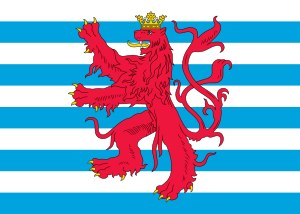
Luxembourgs flag
Luxembourgs koffardiflag. Størrelsesforhold 5:7
Luxembourgs flag består af tre horisontale striber i rød hvid og blå, og kan have sideforholdet 1:2 eller 3:5. Flaget blev først brugt mellem 1845 og 1848, og har været i brug som landets flag siden Luxembourg opnåede fuld uafhængighed i 1890. Det blev dog først officielt vedtaget ved lov 23. juni 1972. Flaget har de samme farver som Hollands flag, og for at skille de to fra hinanden har Luxembourg valgt en lysere blå farve til sit flag.